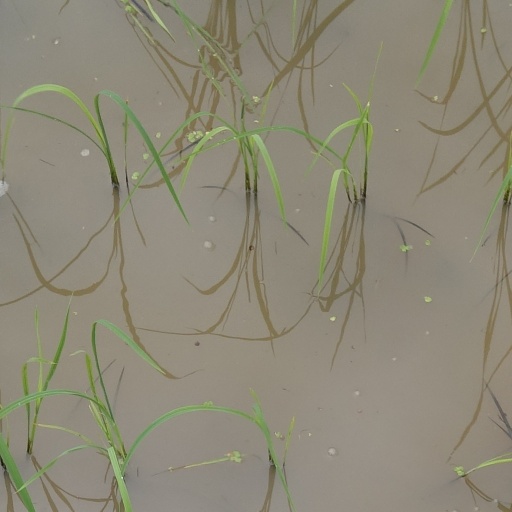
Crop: rice